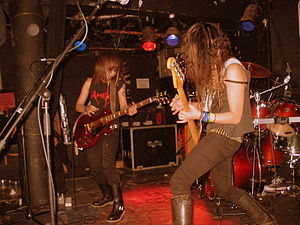
Gallhammer
18. marts 2008
Gallhammer er et japansk ekstremmetal-band som musikalsk trækker på black metal, doom metal og crust punk. Det blev dannet i Tokyo i 2003. Alle bandets medlemmer er kvinder, hvilket er meget usædvanligt indenfor musikgenren.